Battle of Weihaiwei

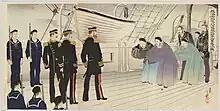
Ukiyo-e, by Toshihide Migita, depicting Chinese forces surrendering to Admiral Ito at the Battle of Weihaiwei. In reality, Ding had committed suicide after his defeat and never surrendered.

With the fall of Weihaiwai, Prince Gong ordered that the Admiralty Board in Beijing be abolished, as China no longer had a navy. The Japanese had gained their strategic objectives of securing the seaward approach to Beijing, as well as their supply lines, and had received praise from foreign observers for the speed of the campaign.